USS Iowa (BB-4)

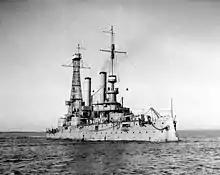
"Iowa" underway in 1918 during World War I

The ship next moved to Tompkinsville in early July, coaling there before being dry-docked at the New York Navy Yard for repairs from 6 to 15 July. She then joined the ships of the Second Division of what was now the Atlantic Fleet for a tour of New England, stopping in a series of ports in the region through the end of August. She was present for a fleet review held on 1–2 September, which was observed by President Theodore Roosevelt. She then returned to New England waters for shooting practice in late September and early October, after which she steamed south to Norfolk for repairs. She took part in tests with equipment that would allow the ship to replenish coal while underway in mid-December. The ship ended the year cruising with the rest of the fleet off the central East Coast, putting in at Hampton Roads on 31 December. The fleet steamed south to Cuba in early January 1907 for maneuvers that were held off Guantánamo Bay from 7 January to 10 February. "Iowa" then visited Cienfuegos in mid February and Guantánamo from mid-February to mid-March. Further gunnery practice was held from 16 March to 6 April.